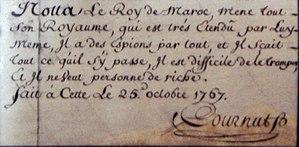
Nicolas Théodore Cornut ou Cournut, est un mathématicien, géomètre et architecte français, né à Avignon au XVIIIᵉ siècle.